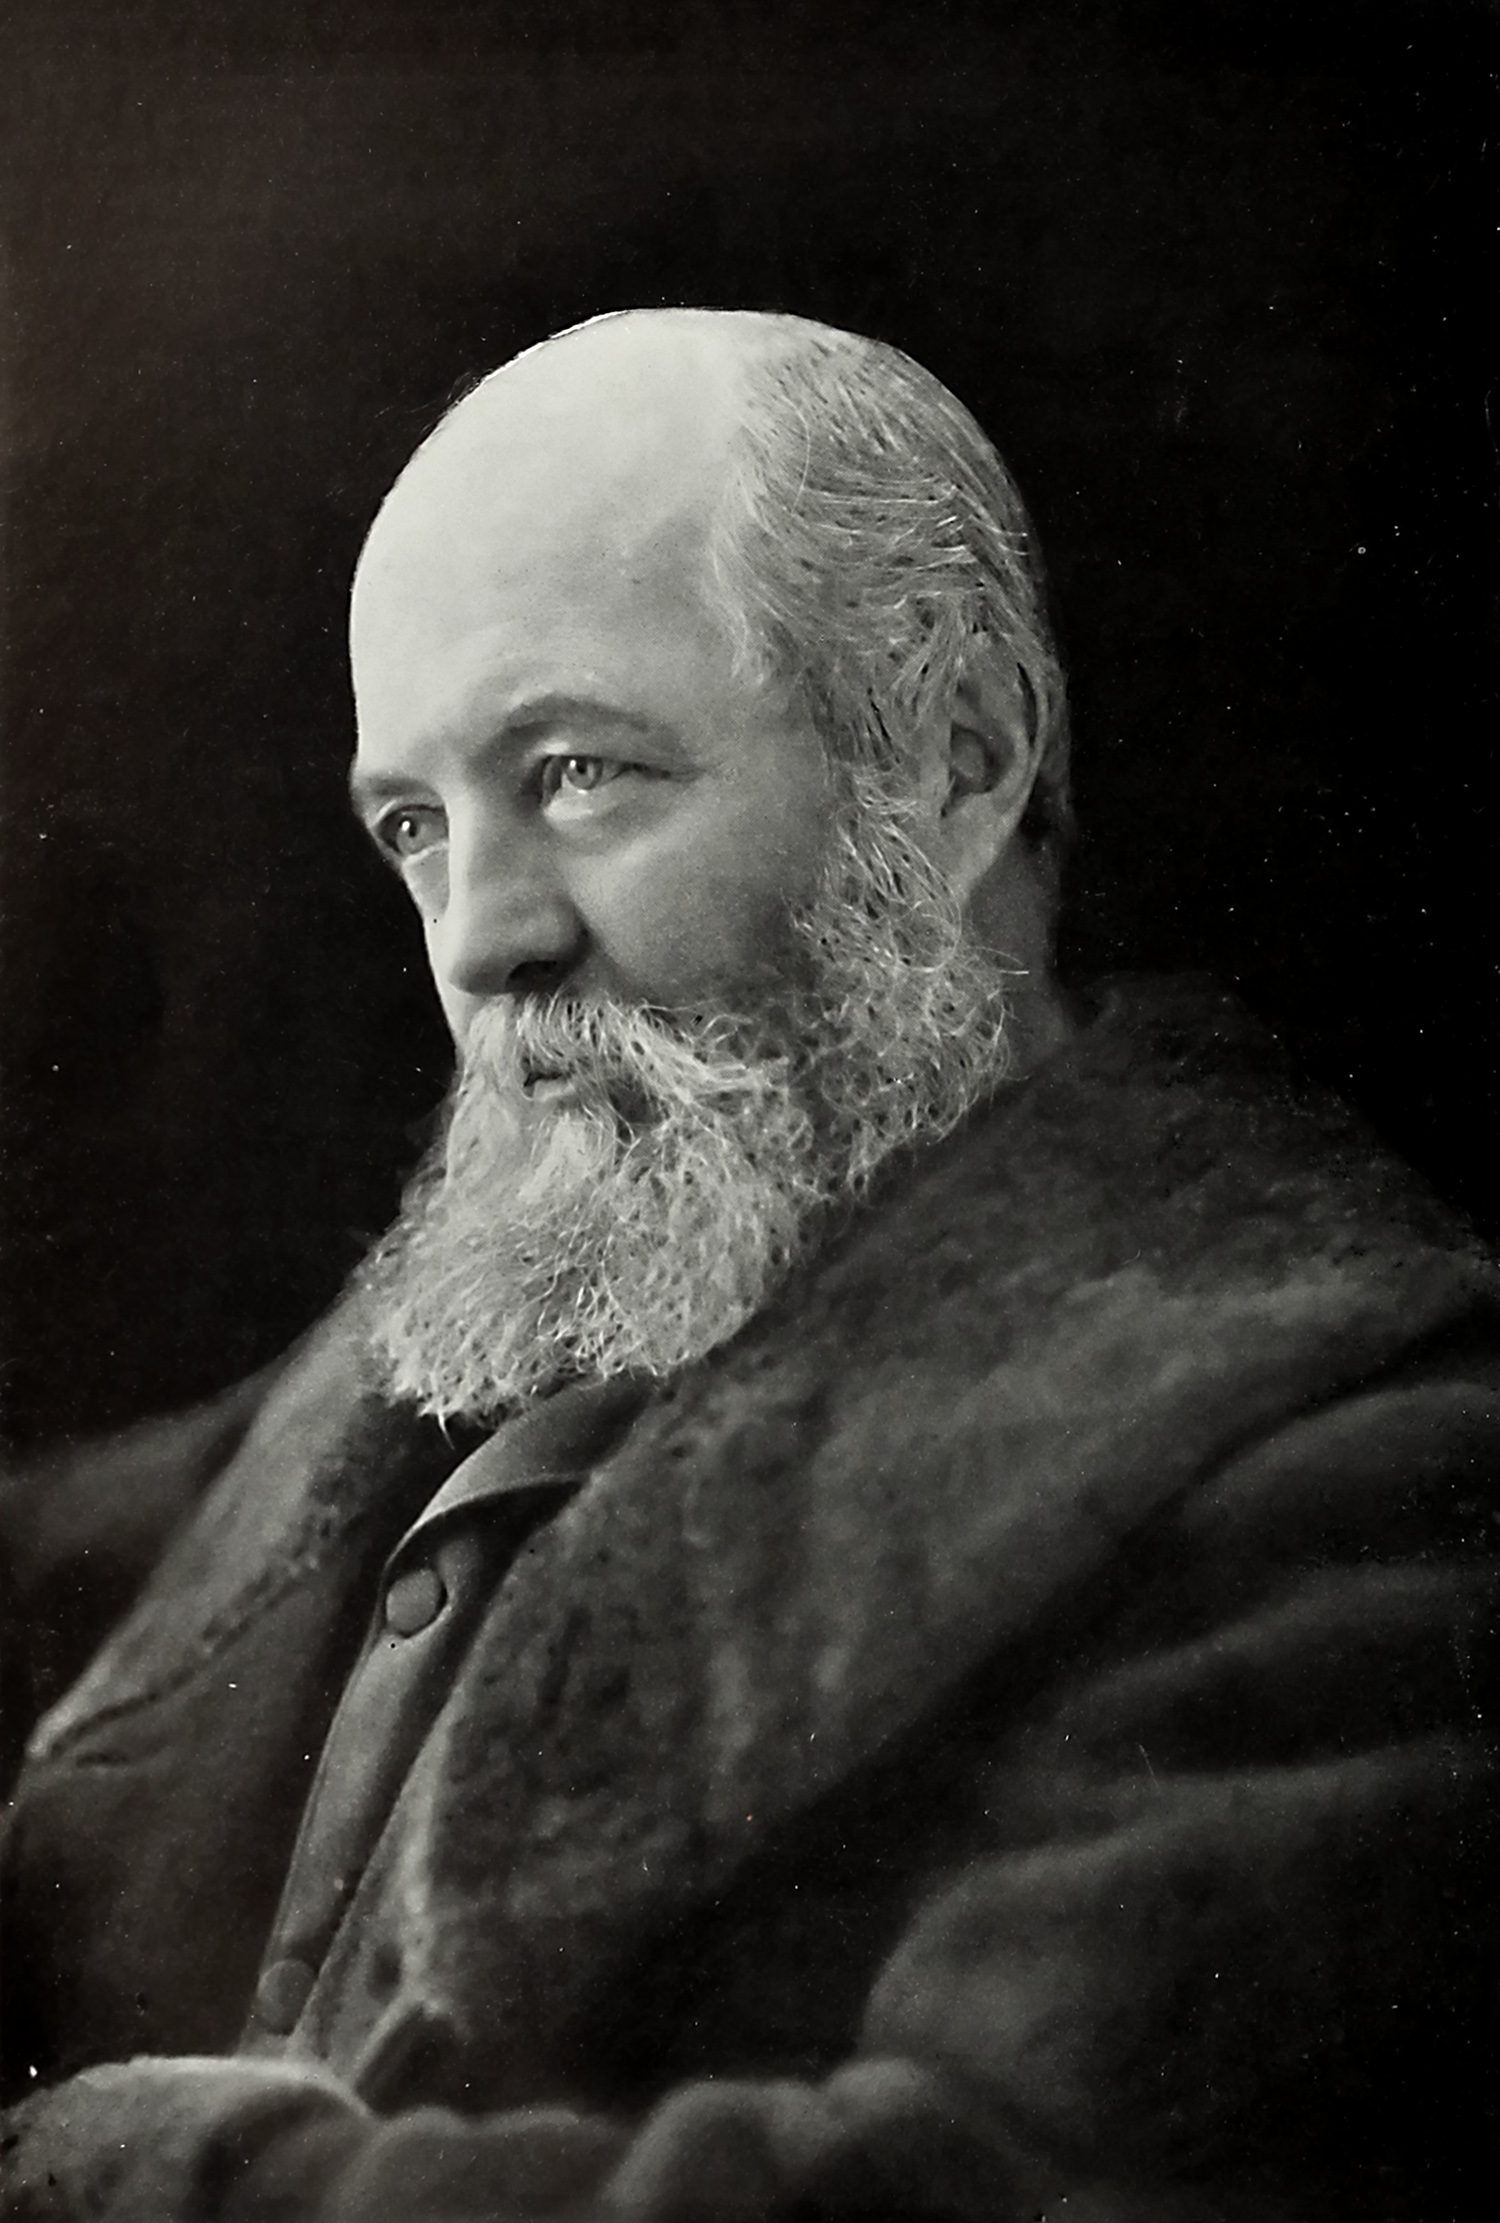
เฟรเดอริก ลอว์ ออล์มสเตด

ไฟล์:Portrait of Frederick Law Olmsted.jpg|thumb|200px|เฟรเดอริก ลอว์ ออล์มสเตด บิดาแห่งภูมิสถาปัตยกรรมสมัยใหม่
เฟรเดอริก ลอว์ ออล์มสเตด (, 26เมษายนพ.ศ. 2365—28สิงหาคมพ.ศ. 2446) เป็นภูมิสถาปนิกชาวอเมริกัน เกิดที่เมืองฮาร์ตเฟิร์ด รัฐคอนเนทิคัต หลังจากการศึกษาเบื้องต้นที่มีข้อจำกัดจากปัญหาสายตา ออล์มสเตดได้เข้าศึกษาในมหาวิทยาลัยเยล ด้านวิทยาศาสตร์และวิศวกรรมได้ระยะหนึ่งก็ได้กลายเป็นนักเขียนบทความในหนังสือพิมพ์ที่มีความสนใจและซาบซึ้งในธรรมชาติ หลังจากการเดินทางทั่วโลกรวมทั้งประเทศอังกฤษที่ออล์มสเตดให้ความสนใจชื่นชมภูมิทัศน์และสวนสาธารณะในเมืองเป็นพิเศษ ซึ่งต่อมาออล์มสเตดก็ได้เปลียนอาชีพมาเป็นภูมิสถาปนิกและชนะการประกวดแบบสวนสาธารณะ "เซ็นทรัลปาร์ก" ในนครนิวยอร์ก
การออกแบบและก่อสร้างเซ็นทรัลปาร์กทำให้ออล์มสเตดมีชื่อเสียงได้รับการว่าจ้างให้ออกแบบสวนสาธารณะและภูมิทัศน์วิทยาเขตเป็นจำนวนมากในสหรัฐฯ รวมทั้งบริเวณสำคัญหลายแห่งในกรุงวอชิงตัน ดี.ซี. การบุกเบิกของออล์มสเตดถือเป็นจุดกำเนิดของวิชาชีพภูมิสถาปัตยกรรมสมัยใหม่ที่เผยแพร่ไปทั่วโลกในเวลาต่อมา
ออล์มสเตดได้ร่วมกับนักอนุรักษ์สำคัญอีกหลายคนรณรงค์ให้มีการประกาศ "โยเซมิติ" ให้เป็นพื้นที่อนุรักษ์ธรรมชาติ ซึ่งเป็นจุดกำเนิดของระบบอุทยานแห่งชาติของประเทศสหรัฐฯ ออล์มสเตดได้รับการยกย่องเป็นบิดาแห่งวิชาชีพภูมิสถาปัตยกรรม
หมวดหมู่:ภูมิสถาปนิก
หมวดหมู่:สถาปนิกชาวอเมริกัน
หมวดหมู่:บุคคลจากฮาร์ตเฟิร์ด